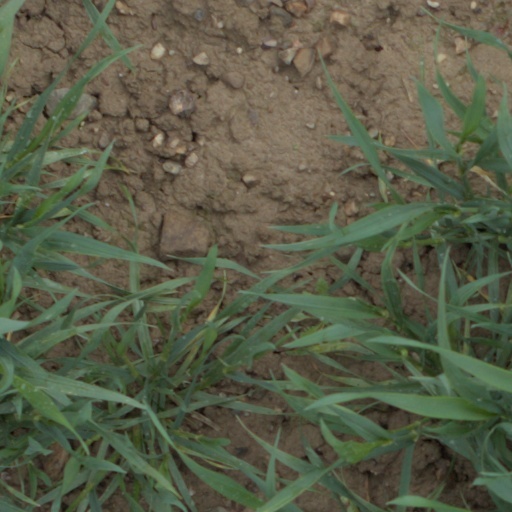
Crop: wheat